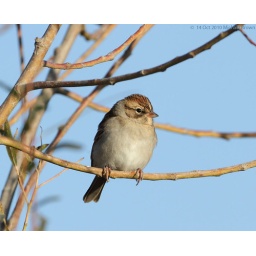
14 Oct 2010 Greene County, Indiana.  in tree in ditch along road by Goose Pond 12